Plenty (play)

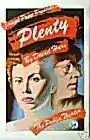
Kate Nelligan as Susan and Edward Herrmann as Raymond, Plymouth Theatre production 1983

The inspiration for "Plenty" came from the fact that 75 per cent of the women engaged in wartime SOE operations divorced in the immediate post-war years; the title is derived from the idea that the post-war era would be a time of "plenty", which proved untrue for most of England.